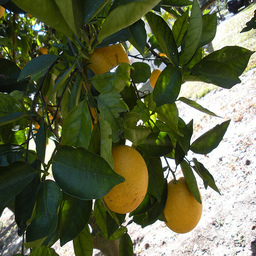
Label: Orange